Princelings

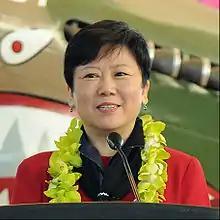
Li Xiaolin

In late 2015 and early 2016 the term "Zhao family" from Lu Xun's novella "The True Story of Ah Q", went viral in China after it was used in an anonymous article "Barbarians at the Gate, Zhao Family Inside" to allude to princelings involvement in a business dispute.